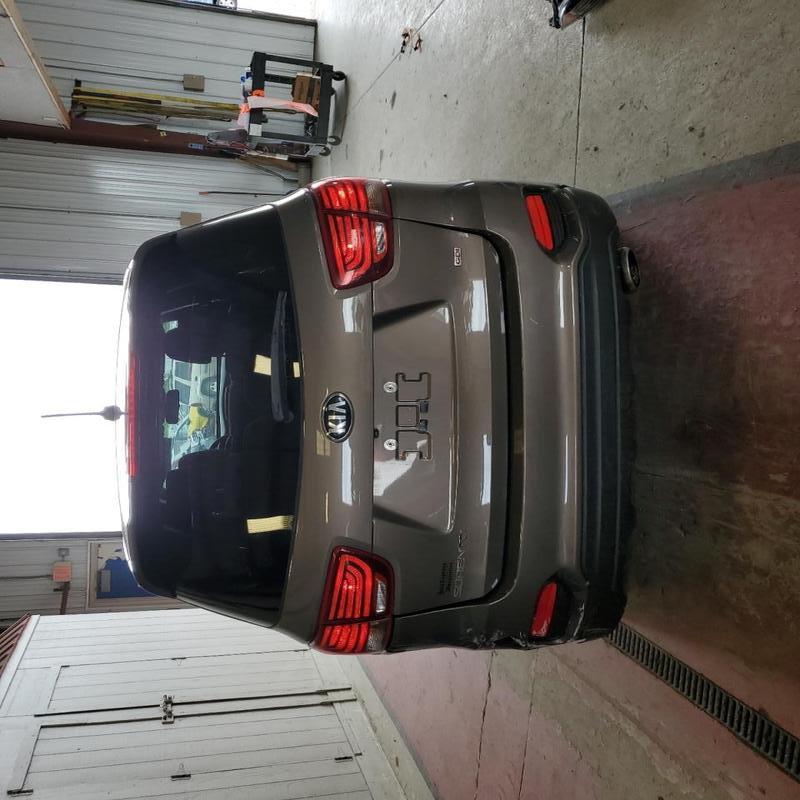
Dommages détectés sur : pare-choc arrière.
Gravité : mineur